185 series

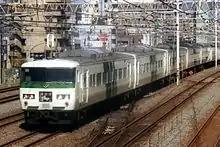
A 185-0 series in original colour scheme on an "Odoriko" service in October 2001

Between 1993 and 1998, the original Japanese-style toilets in cars 1, 5, and 10 of the A sets, and cars 11 and 15 of the C sets were replaced with western-style toilets. In 1998, the Green car seats were upgraded. Then, from 1999 to 2002, all sets underwent refurbishment, which primarily involved replacing the original flip-over seating in standard-class cars with rotating/reclining seats to bring the level of accommodation in line with other limited express rolling stock. Externally, the sets were repainted from the original white livery with diagonal green stripes to white with "Shōnan" green and orange blocks.